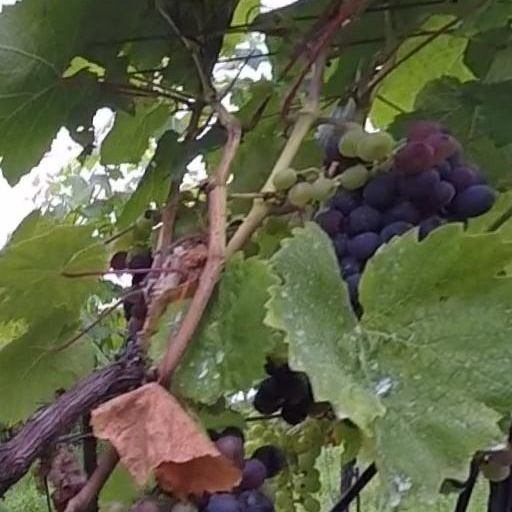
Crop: grape